Azerbaijani National Guard

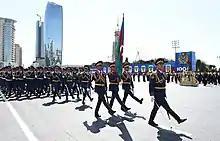
National Guard troops in the Day of the Armed Forces parade in 2018

The Azerbaijani National Guard is an armed force of the Government of Azerbaijan, and operates as a semi-independent entity as well as the a reserve component of the Azerbaijan Army. The Special State Protection Service (SSPS) of Azerbaijan is a military unit subordinate to the President of Azerbaijan. The missions of the Azerbaijani National Guard are to protect government facilities such as the National Parliament, and the Presidential Administration of Azerbaijan as well as foreign heads of state and government in Azerbaijan.